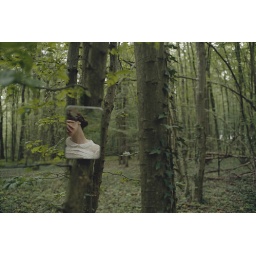
mirror in the forest